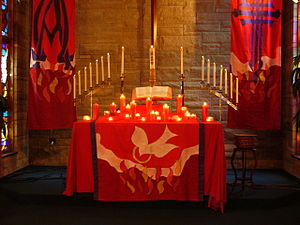
Pinse / Liturgisk markering / Vestlig tradition
Et alter i en protestantisk kirke, dekoreret med røde lys og røde banner og et alterklæde med et motiv som forestiller Den hellige ånds virke på pinsedag.
"Pinse kommer af græsk πεντηκοστή pentēkostḗ, der betyder ""halvtredsindstyvende"" og er en kristen højtid, der holdes årligt til minde om Helligåndens komme. I 2020 falder pinsedag den 31. maj.